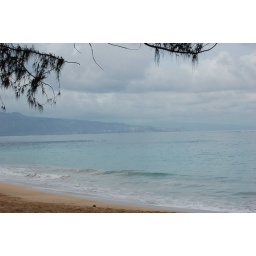
The ocean at the end of the bike trail in Paia